Saint Jerome in Penitence (Lotto, Rome)

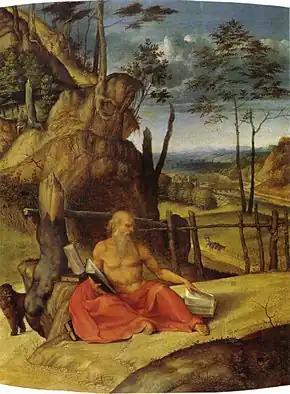
"Saint Jerome in Penitence" (c. 1509) by Lorenzo Lotto

Saint Jerome in Penitence is a signed oil-on-panel painting by Italian Renaissance artist Lorenzo Lotto, created "c." 1509. It is now in the Museo nazionale di Castel Sant'Angelo in Rome, to which it was donated by a private collector in 1916.